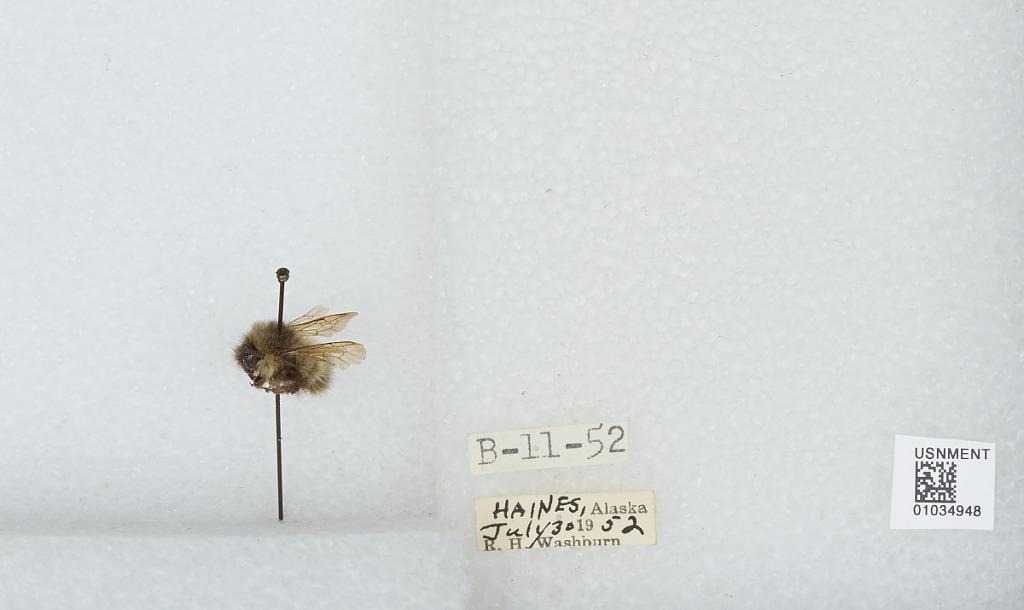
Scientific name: Bombus (Pyrobombus) mixtus Cresson
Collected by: R. Washburn
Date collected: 1952-7-30
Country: United States
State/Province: Alaska
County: Haines
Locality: Haines
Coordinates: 59.2339, -135.447